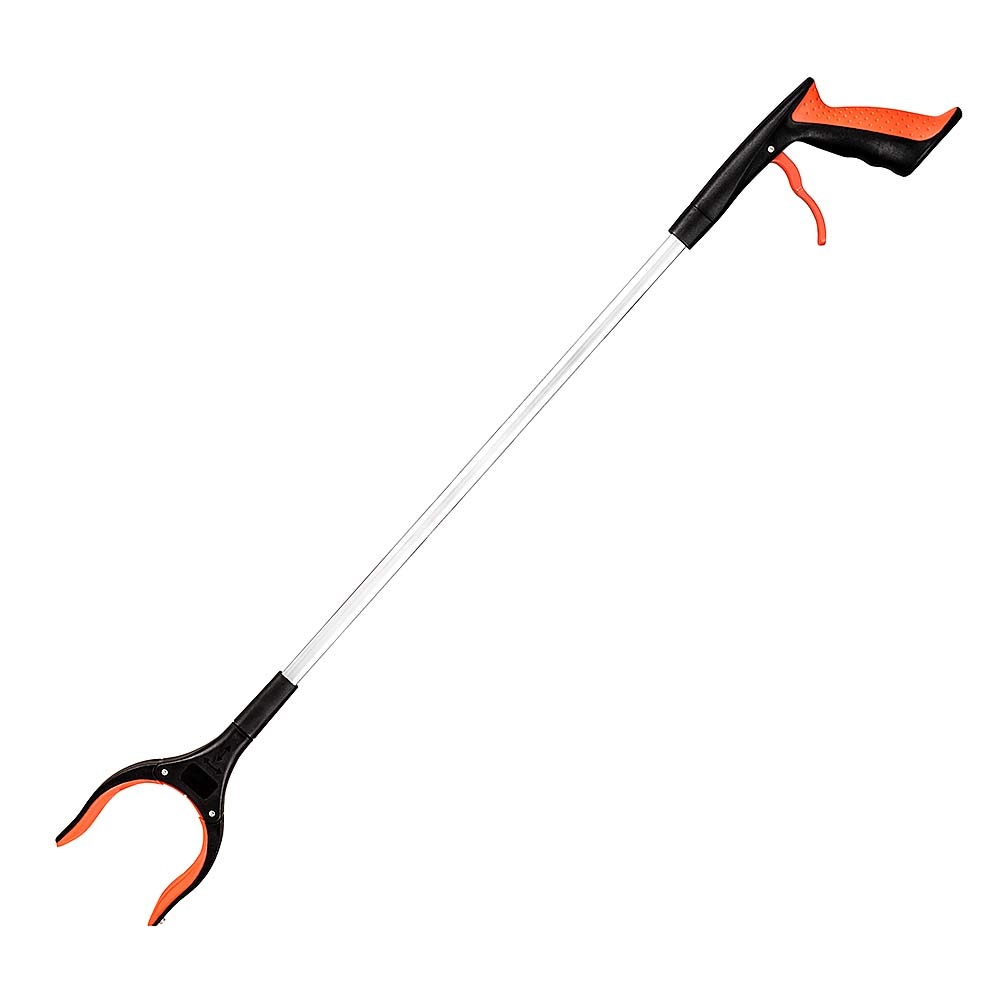
Universal Reacher Grabber 80cm
Brand: allESTORES
Universal Reacher Grabber pickup tool is made to help you out reach everything no need to bend over, stretch or dwell while picking what you need. Perfect for the old, disabled and healthcare workers. You can now pick up the litter from your yard without it resulting in a backache.
Category: Home & Garden > Lawn & Garden > Outdoor Living > Awning Accessories > Pole Rings